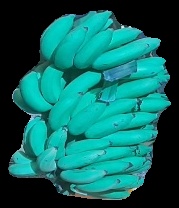
Variety: elakki-bale
Grade: grade2